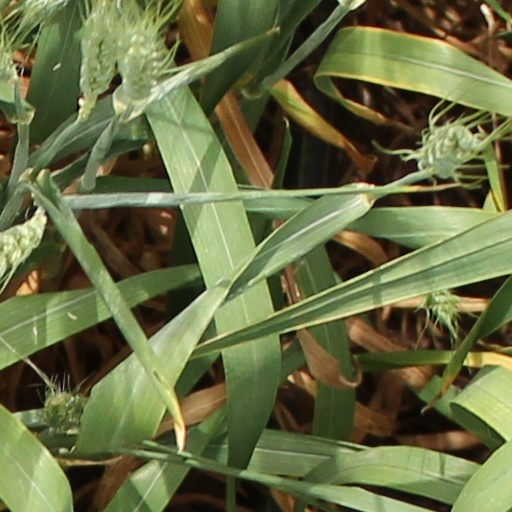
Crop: wheat